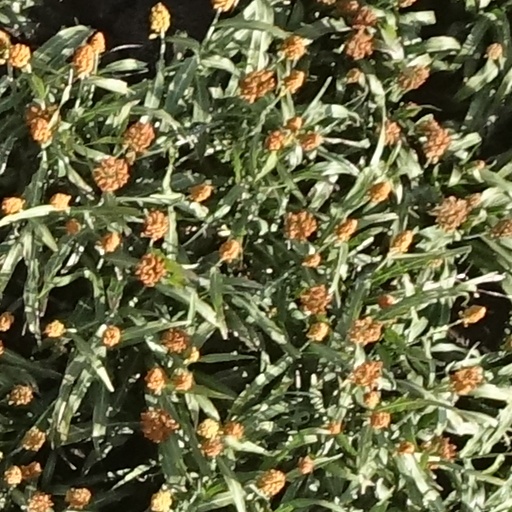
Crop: sorghum